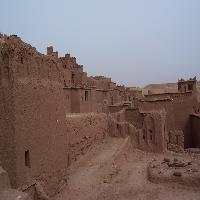
Weather: cloudy or overcast